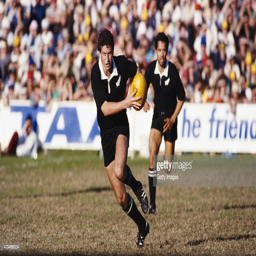
person in action during the second test match .